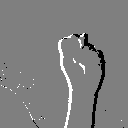
ASL letter: n